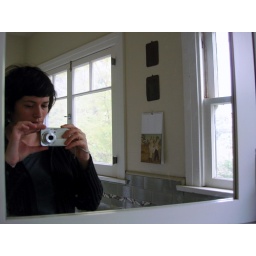
while i was poking around the house, looking for blue + black